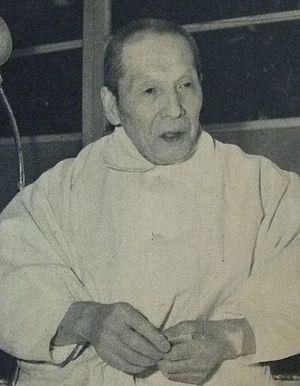
Shinobu Ishihara, né le 25 septembre 1879 à Tokyo et mort le 3 janvier 1963 à Izu est médecin japonais, inventeur du test d’Ishihara qui permet de dépister le daltonisme.